Divriği railway station

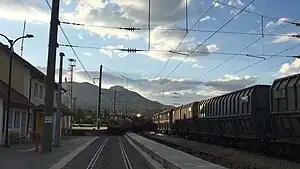
The Eastern Express arriving at the station.

Divriği station is a railway station in Divriği, Turkey. Located in the eastern Sivas Province, and in the northeast of the town, TCDD Taşımacılık operates a daily intercity train, the Eastern Express, from Ankara (temporarily Irmak) to Kars, a daily regional train to Erzincan and a thrice daily regional train to Sivas. Divriği station was opened on 11 December 1938 by the Turkish State Railways.